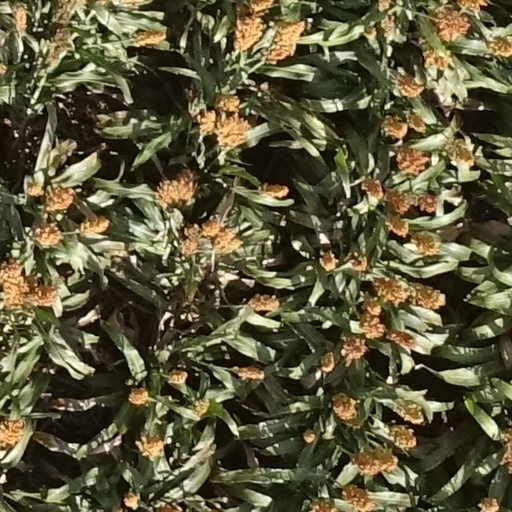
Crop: sorghum